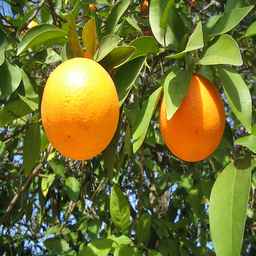
Label: Orange